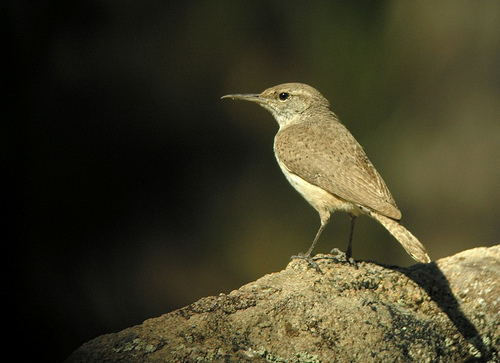
a small bird with long legs and beak and light brown head and wings.
this is a grey bird with a yellow belly and a long pointy beak.
this small bird has a long, thin tan bill, green body and tan belly.
this is a small gray bird with a white eyebrow and a long and pointy bill.
this bird has a speckled belly and breast with a long pointy bill.
this bird has wings that are grey and has a whit ebellya small, dun-colored bird in grey-beige with lighter coloration on the belly and a medium length, thin, pointed bill.
this bird has wings that are grey and has a white bellygrey bird with off-white chest, a long beak, and thin long legs.
this bird has grey wings, a long grey bill, and a white belly.
Species: Rock Wren